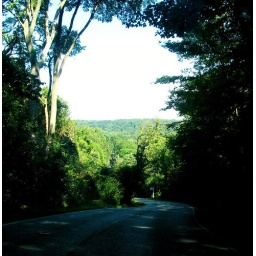
Taken from car window going down a steep hill in cincinnati.